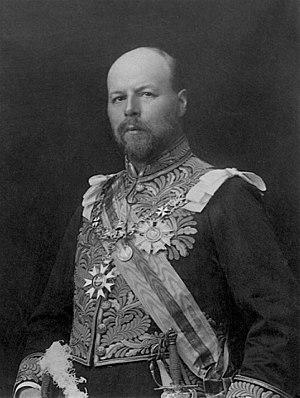
Hallam Tennyson, 2ᵉ baron Tennyson, né le 11 août 1852 à Twickenham et mort le 2 décembre 1928 sur l'île de Wight, fut le deuxième gouverneur général d'Australie.